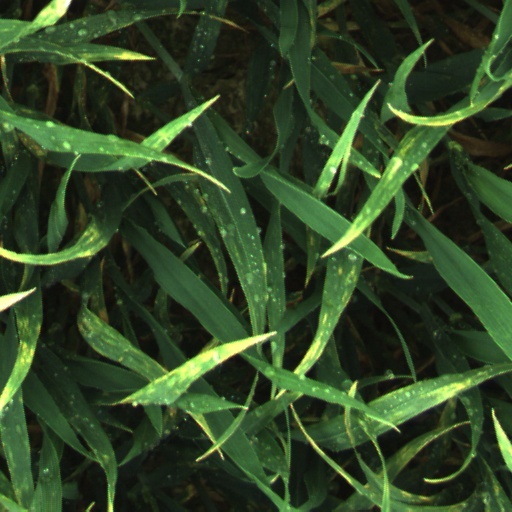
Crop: wheat